Theatre ballistic missile

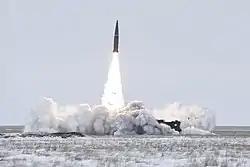
Extensively being used in the Russian invasion of Ukraine for in-theatre targets, the Iskander-M can be considered as one of the most frequently-used contemporary TBMs.

A theatre ballistic missile (TBM) is any ballistic missile used against targets "in-theatre". Examples of this type of in-theatre missile are the Soviet RT-15, TR-1 Temp and American PGM-19 Jupiter missile, both from the 1960s.